Joseph Stilwell

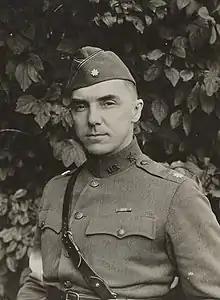
Then-Lt. Col. Stilwell as Assistant Chief of Staff, IV Army Corps, October 1918 in France

Stilwell later taught at West Point and attended the Infantry Advanced Course and the Command and General Staff College. During World War I, he was the Fourth Corps intelligence officer and helped plan the St. Mihiel Offensive. He was awarded the Army Distinguished Service Medal for his service in France, the medal's citation reading as follows: